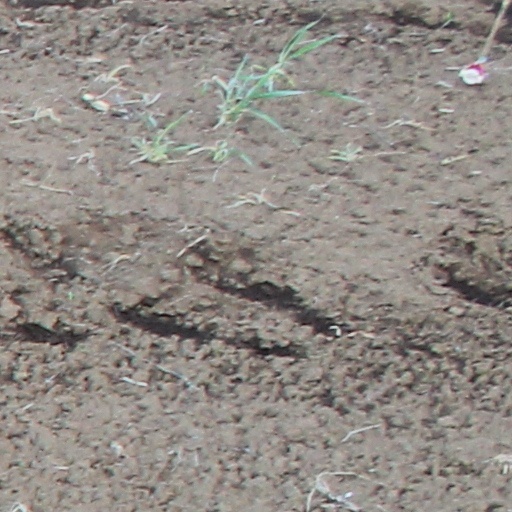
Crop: wheat